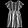
Label: Dress